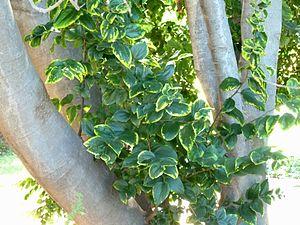
Celtis africana, white stinkwood en anglais, le micocoulier d'Afrique, est une espèce d'arbres à feuilles caduques de la famille des Cannabaceae. Il se présente sous la forme d'un grand arbre dans les forêts, d'un arbre de taille moyenne dans le bushveld et les plaines, et sous forme d'un arbuste sur les sols rocheux. On le trouve au Yémen et largement en Afrique subsaharienne. C'est un arbre fréquemment rencontré dans le sud et l'est de l'Afrique australe. L'odeur dégagée par le bois vert fraîchement coupé est similaire à celle d'Ocotea bullata.